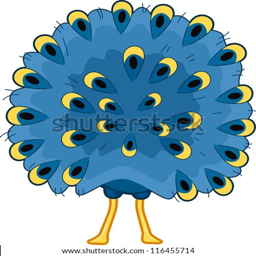
illustration featuring the back view of person